North York City Centre (building)

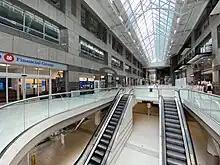
North York City Centre mall interior

North York City Centre is an office tower, shopping mall, and hotel complex in Toronto, Ontario, Canada. It was designed by Moriyama Teshima Architects, and was completed in 1989 by developer Avro Group. It is home to the North York Central Library, secondary offices of the City of Toronto government, and other corporate headquarters. The shopping mall contains over 80 shops, as well as a food court. The hotel is known as Novotel North York.